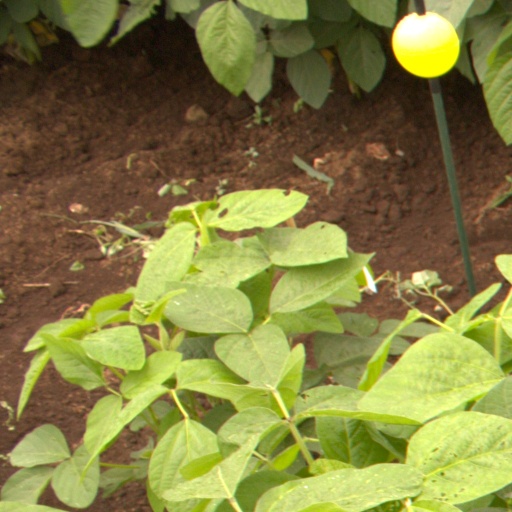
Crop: soybean